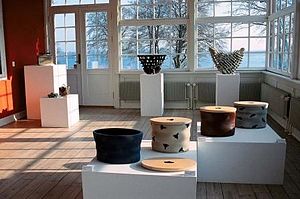
CLAY Keramikmuseum Danmark
Udstilling af keramiske værker i keramikmuseets havestue.
Udstiling af keramiske værker ved Danmarks Keramikmuseum - Grimmerhus, Middelfart.
CLAY Keramikmuseum Danmark er et selvejende museum for keramisk kunst, kunsthåndværk og design, beliggende i Middelfart.